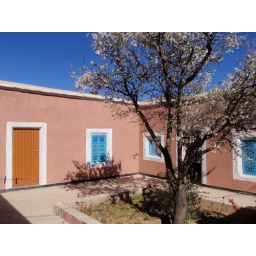
Kitchen door blocked by the tree and to the right the window to my storage room.